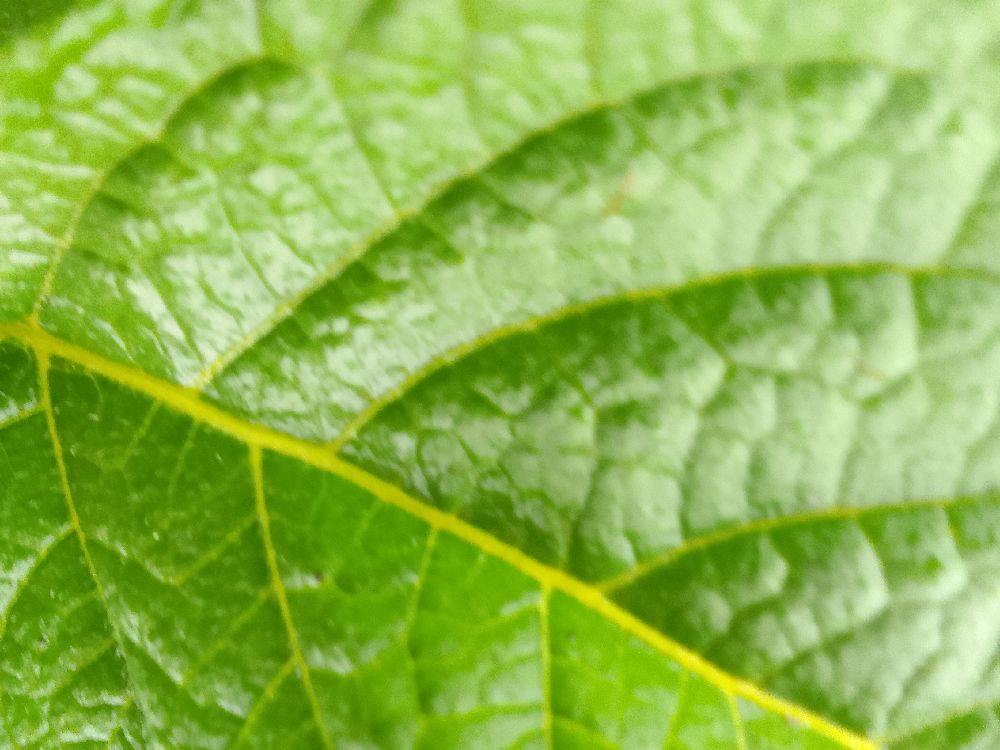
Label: Healthy